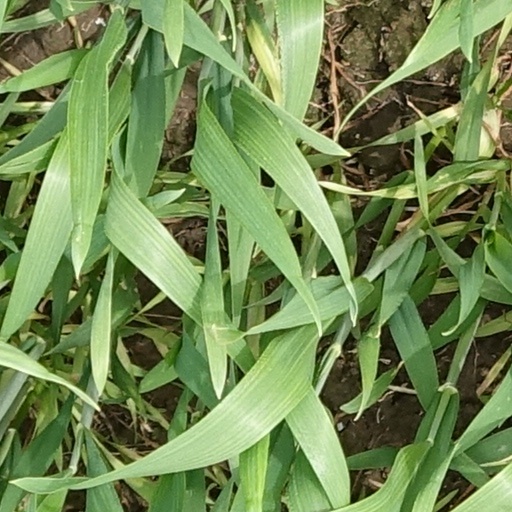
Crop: wheat